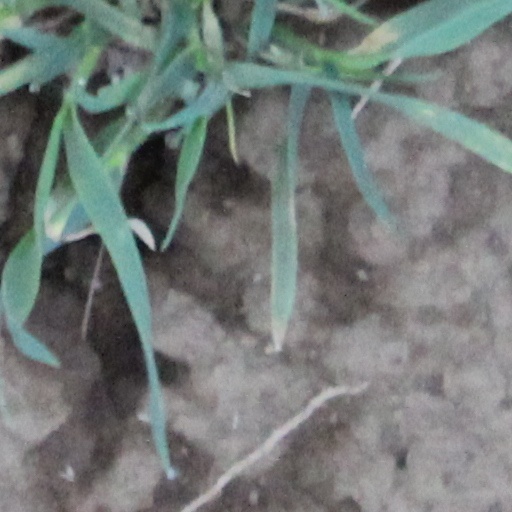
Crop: wheat